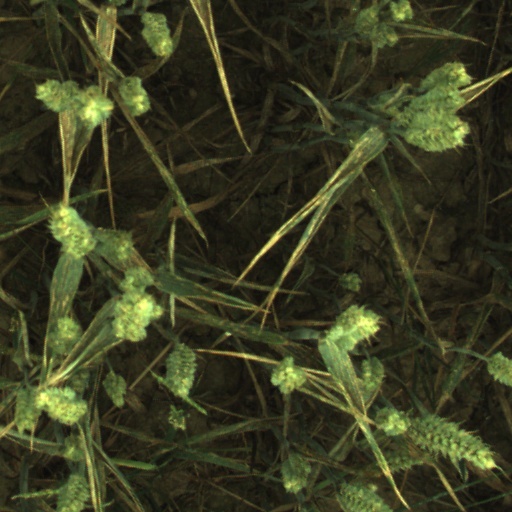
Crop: wheat